Vox Pop (radio)

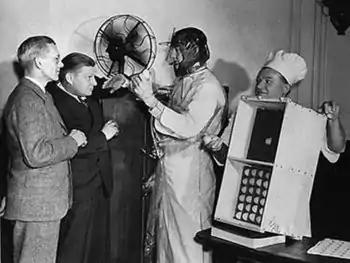
On the "Vox Pop" program for February 4, 1939, publicist Jim Moran was interviewed by Parks Johnson and Wally Butterworth as he prepared to throw eggs at an electric fan.

Vox Pop was a popular radio program of interviews, quizzes and human-interest features, sometimes titled Sidewalk Interviews (1936) and Voice of the People (the name is from the Latin "Vox Populi", meaning "Voice of the People"). It was heard from the early 1930s to the late 1940s.